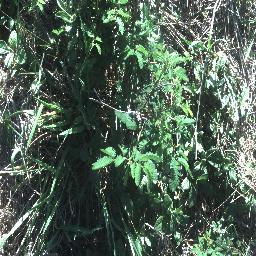
Label: negative